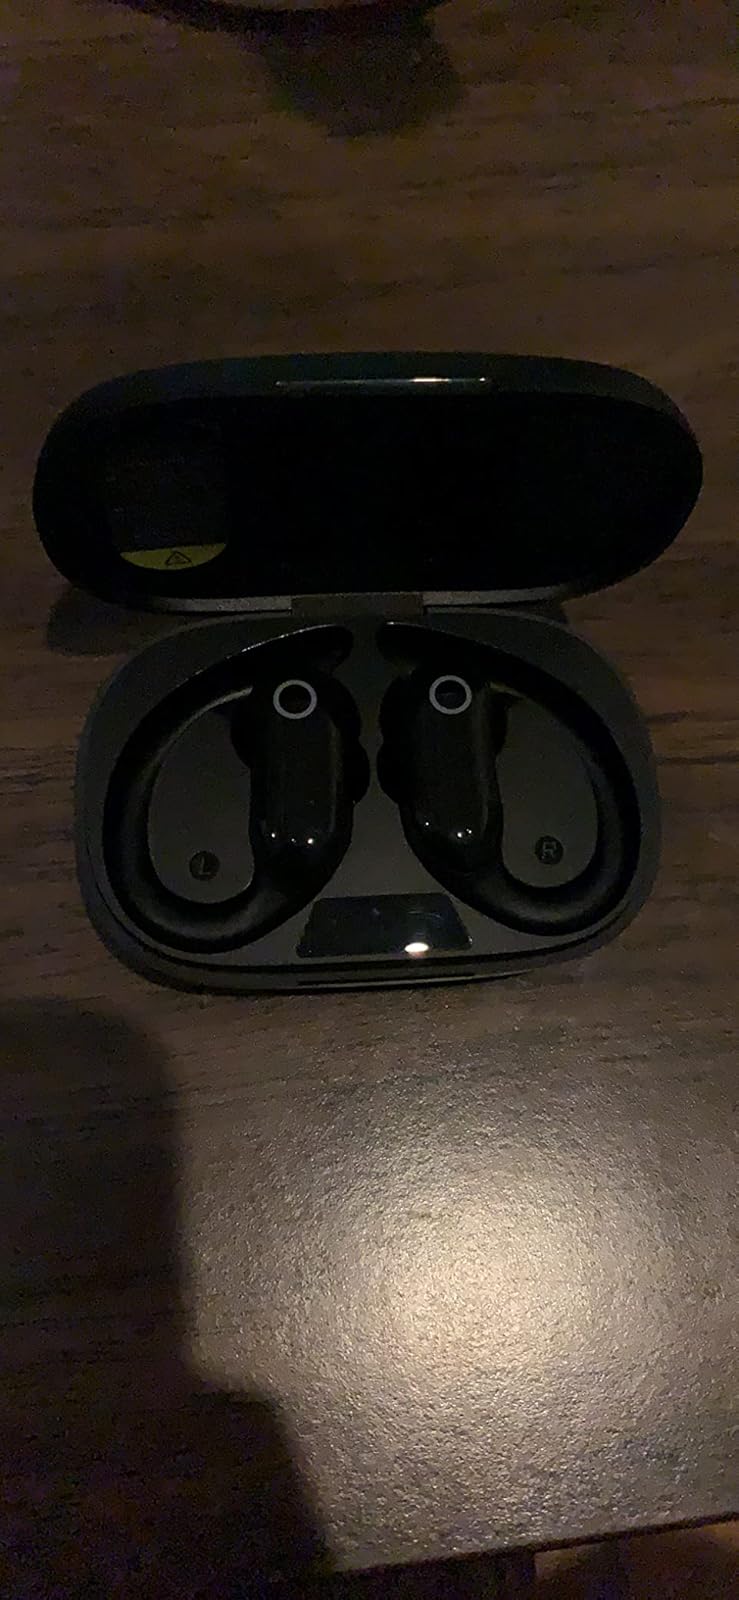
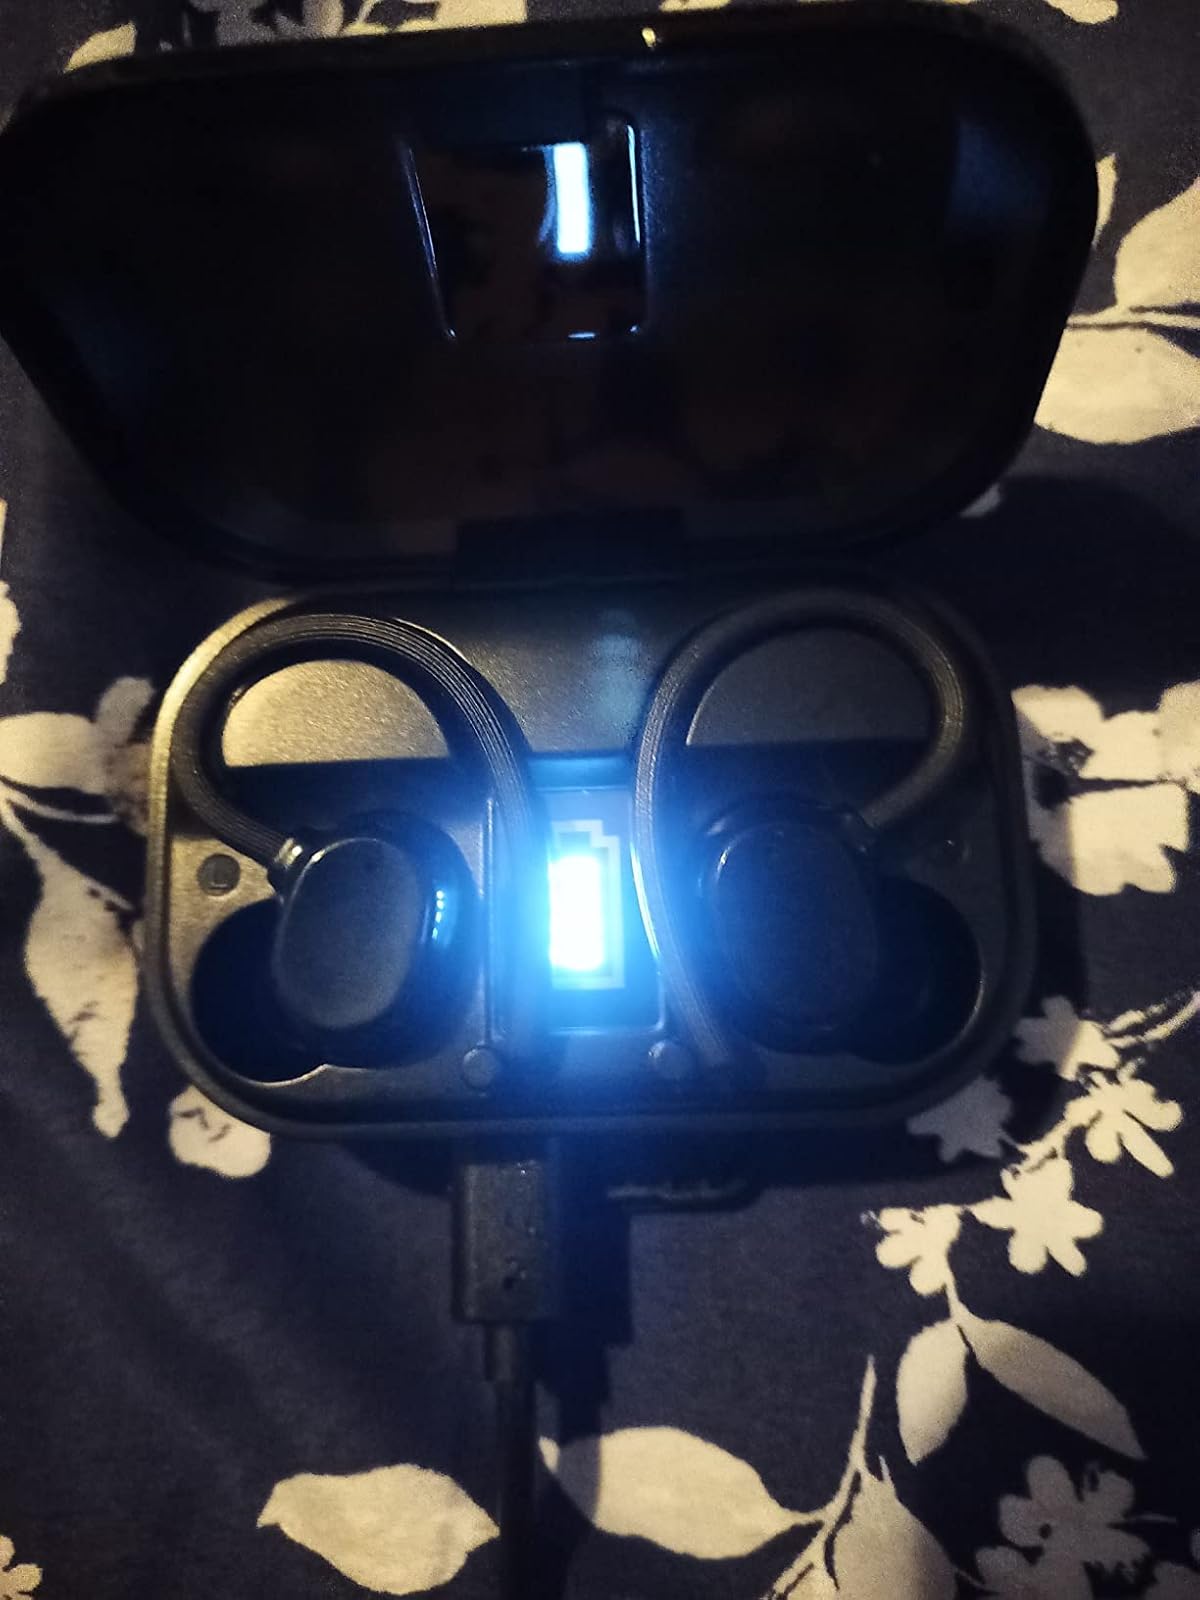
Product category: earbuds
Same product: no